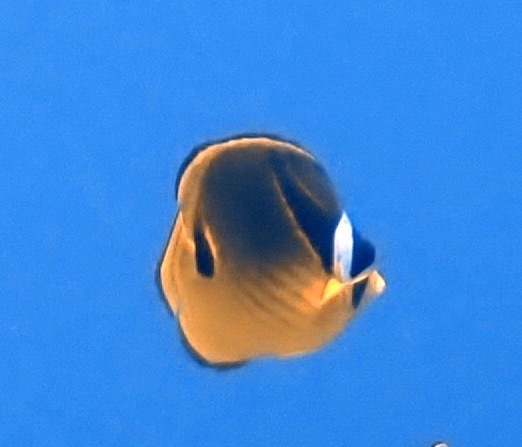
Chaetodon lunula (Raccoon Butterflyfish)